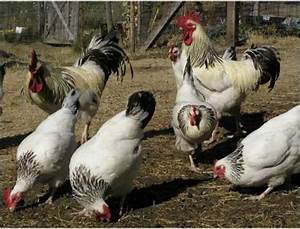
Label: gallina